J.P. Morgan & Co.

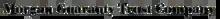
Morgan Guaranty logo

In the years following the spin-off of Morgan Stanley, the securities business proved robust, while the parent firm, which was incorporated in 1940, was less profitable. By the 1950s, J.P. Morgan was only a mid-sized bank. To bolster its position, in 1959, J.P. Morgan merged with the Guaranty Trust Company of New York to form the Morgan Guaranty Trust Company. The two banks already had numerous relationships between them and had complementary characteristics as J.P. Morgan brought a prestigious name and high-quality clients and bankers while Guaranty Trust brought a significant amount of capital. Although Guaranty Trust was nearly four times the size of J.P. Morgan at the time of the merger in 1959, J.P. Morgan was considered the buyer and nominal survivor and former J.P. Morgan employees were the primary managers of the merged company.